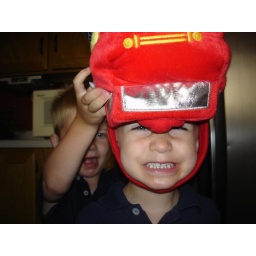
Playing around in the kitchen with truck hats/bags